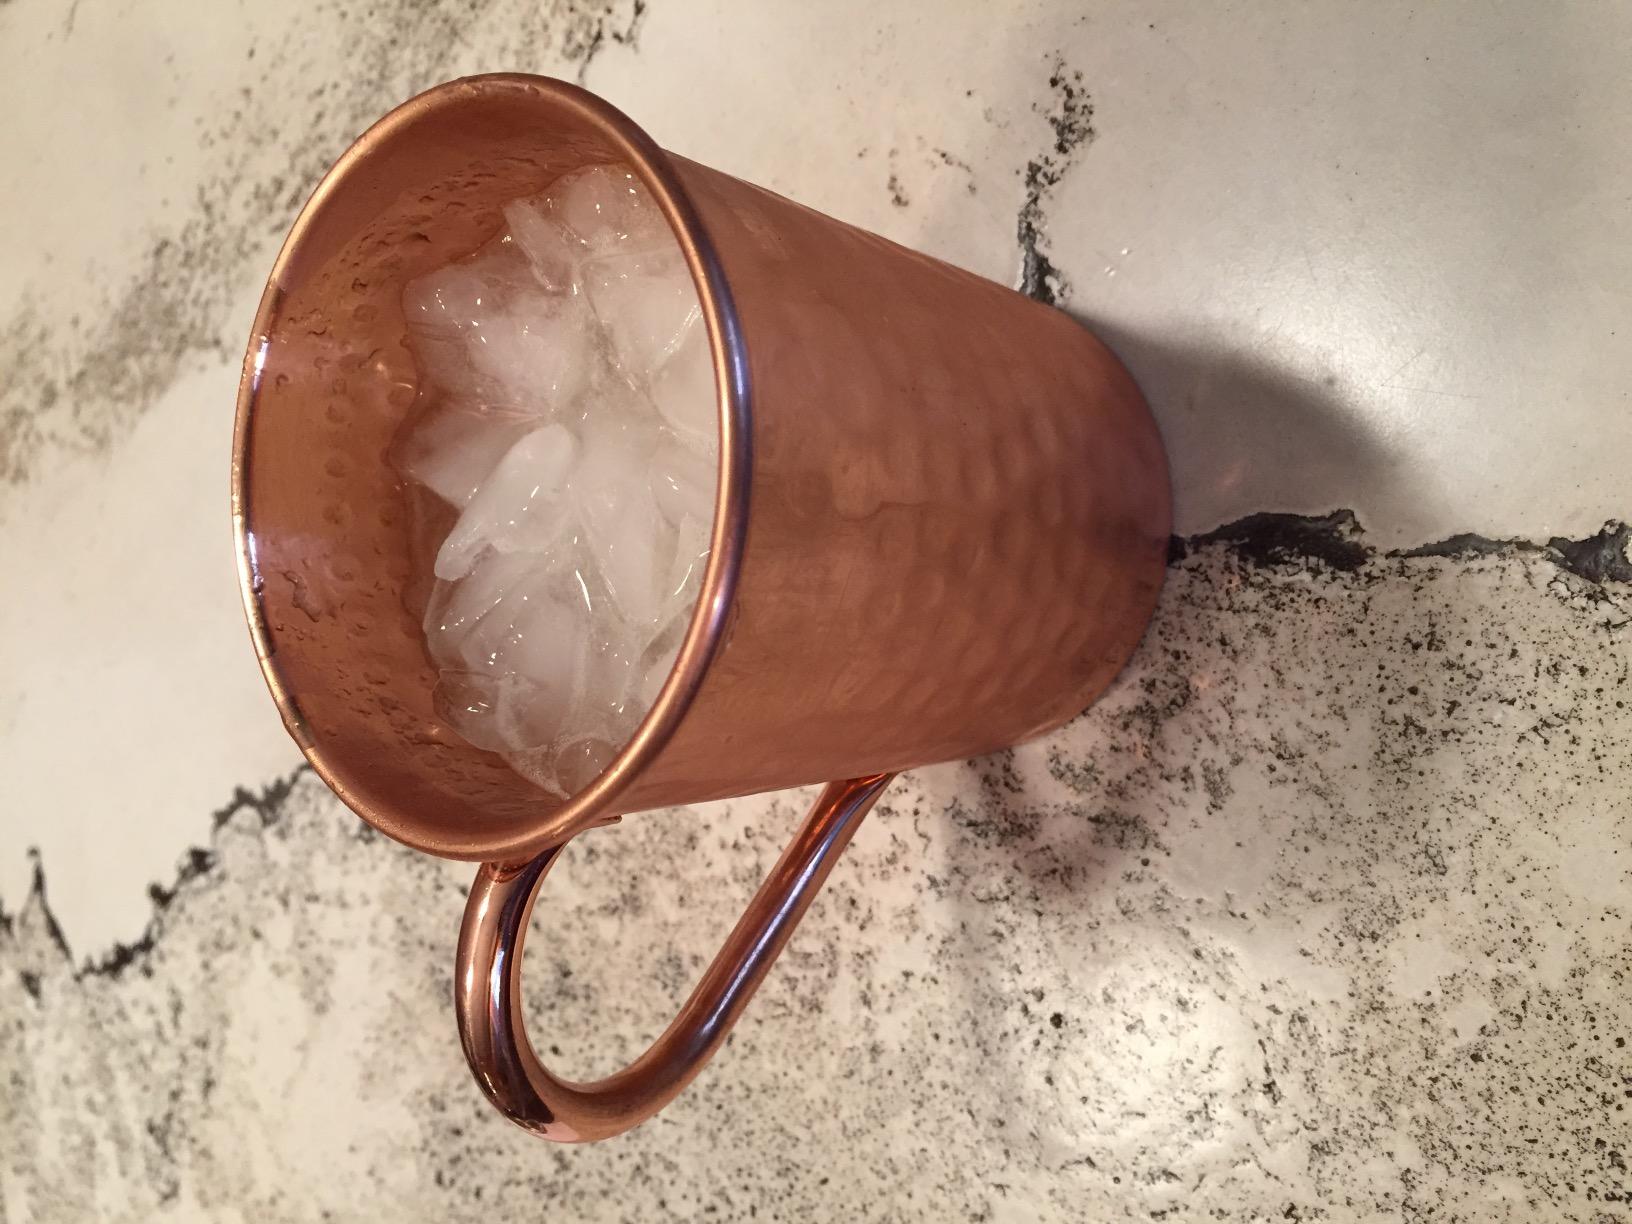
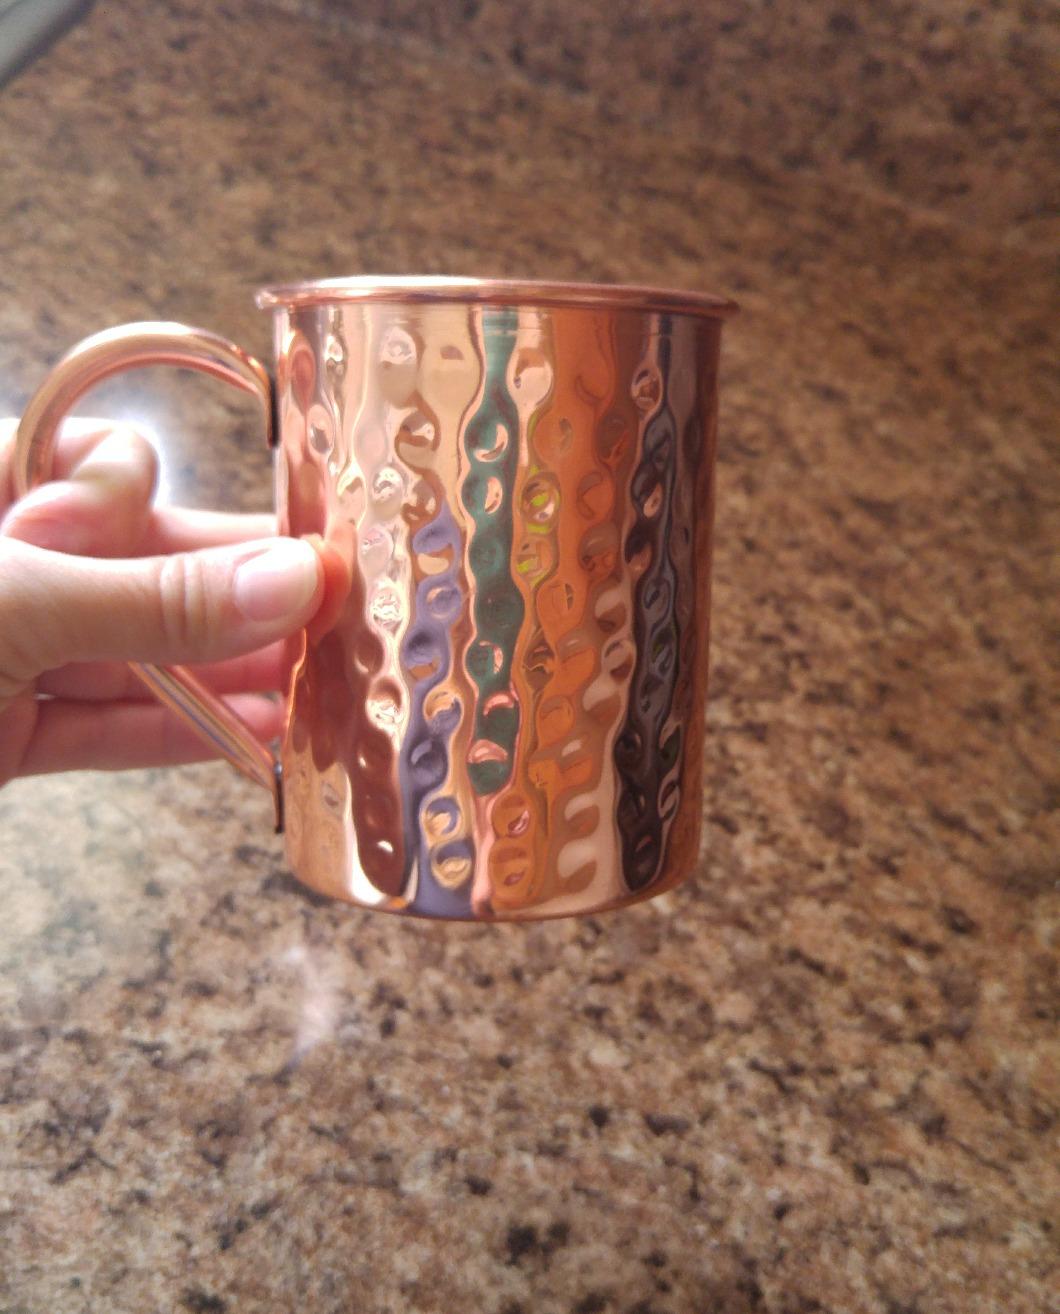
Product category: items_mug
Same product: yes